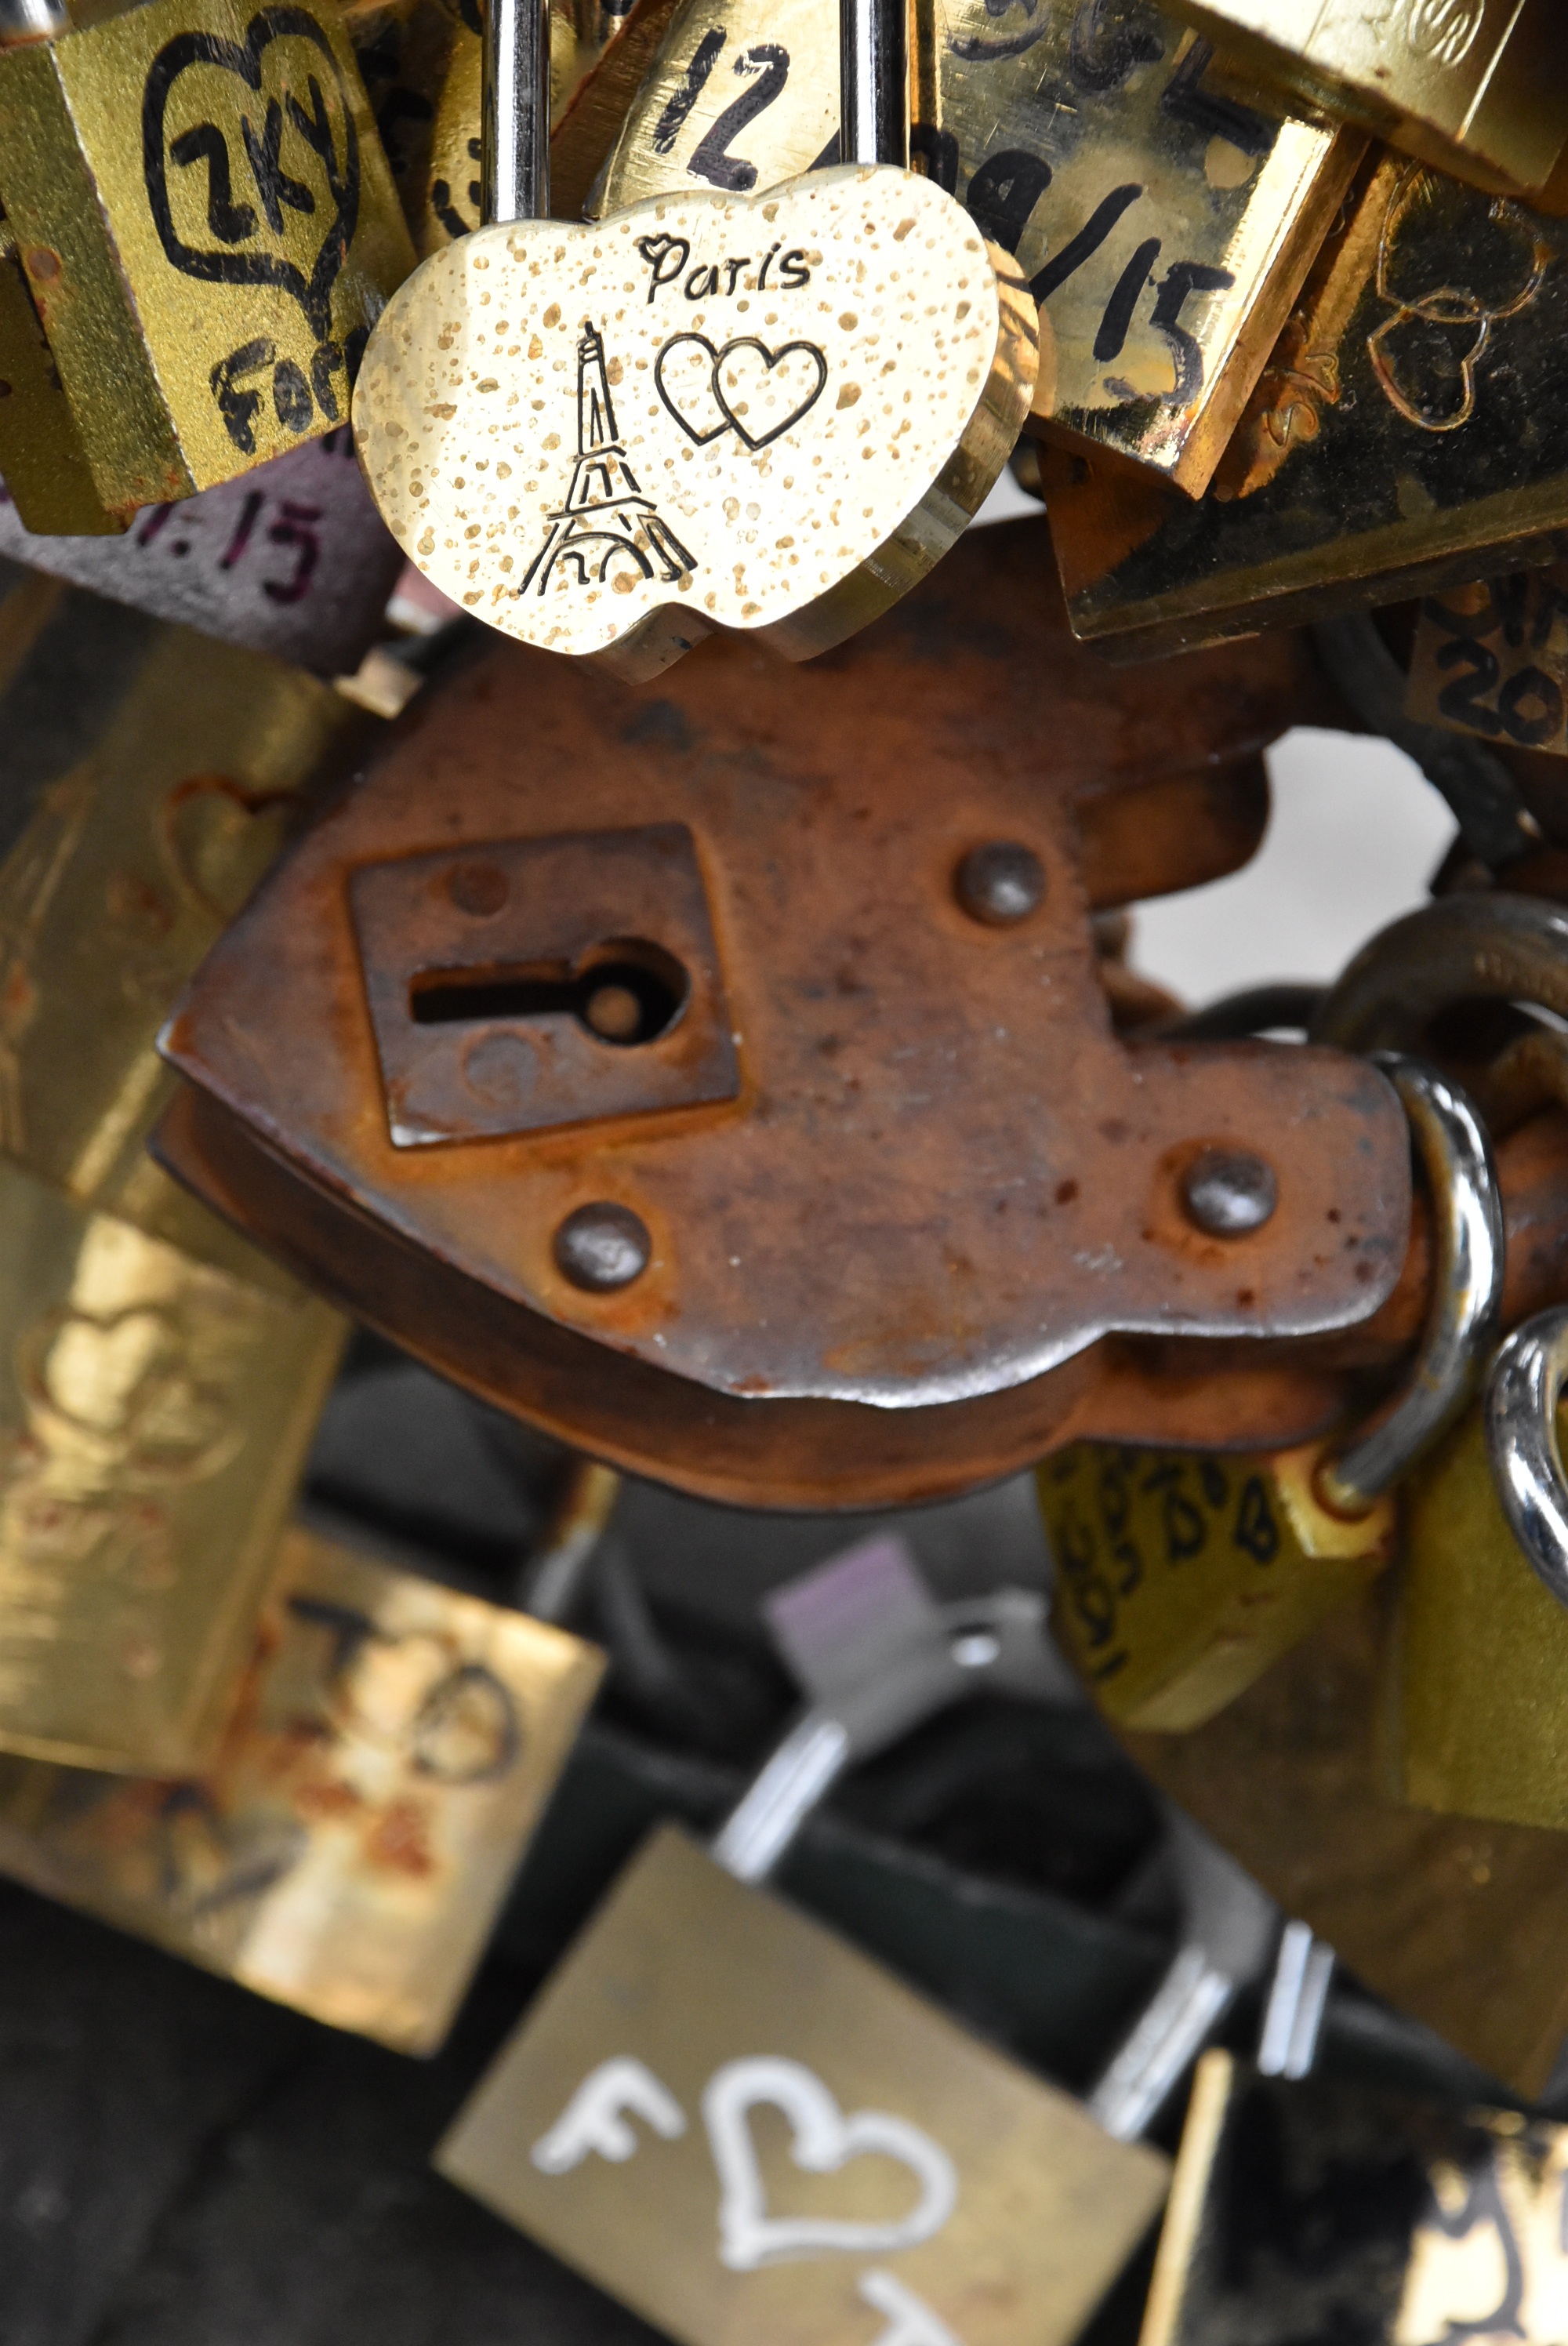
wood, city, paris, france, europe, tourism, art, french, love locks, paris france